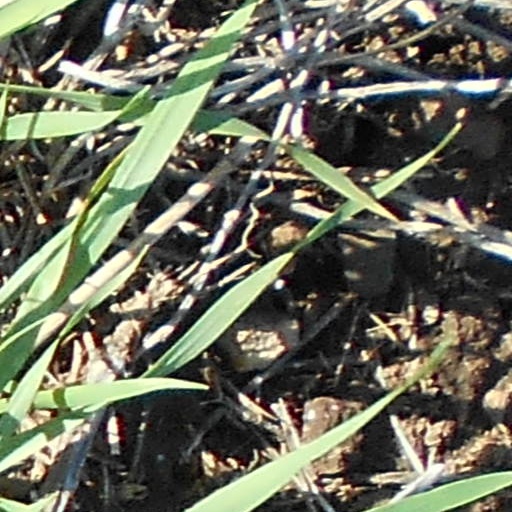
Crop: wheat